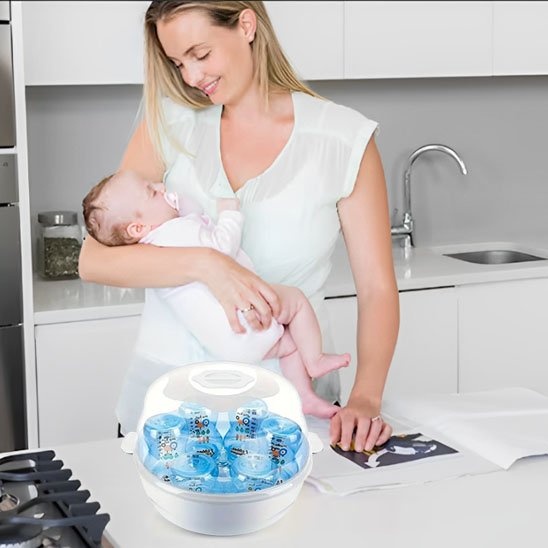
Sterilisateur biberon| STERILDA™
Stérilisateur à micro-ondes pour biberons : hygiène rapide et sécurité garantie Vous cherchez une solution rapide pour désinfecter les biberons de votre bébé ? Le Stérilisateur à micro-ondes représente la réponse idéale pour les parents soucieux de l'hygiène de leur tout-petit. En seulement 2 à 6 minutes , ce système élimine 99,9% des bactéries nocives grâce à sa technologie de vapeur efficace. Comment le stérilisateur transforme votre routine quotidienne. "Avant, je passais des heures à faire bouillir les biberons. Depuis que j'ai découvert ce stérilisateur, je gagne un temps fou ! En quelques minutes, tout est prêt et parfaitement désinfecté. C'est comme si on m'avait rendu une partie de ma journée," témoigne Marie, maman d'un nourrisson de 3 mois. Gagnez un temps précieux tout en assurant une protection optimale. Les jeunes parents le savent bien : chaque minute compte quand on s'occupe d'un nouveau-né. Ce stérilisateur élimine en un temps record toutes les bactéries potentiellement dangereuses pour votre bébé. La vapeur générée dans votre micro-ondes pénètre dans les moindres recoins des accessoires, garantissant une hygiène irréprochable en un clin d'œil. Pourquoi ce stérilisateur devient vite indispensable pour la sécurité de bébé ? Une tranquillité d'esprit à chaque repas grâce à une hygiène parfaite . Les matériaux premium sans BPA (PP et ABS de première qualité) garantissent non seulement une durabilité exceptionnelle, mais aussi une sécurité totale pour la santé de votre enfant . Le stérilisateur idéal pour les parents nomades et les espaces limités Une solution compacte qui vous accompagne partout. Plus besoin de transporter des équipements encombrants ou de compromis sur la propreté des biberons de bébé ! Les dimensions réduites de ce stérilisateur (25,5 × 22 × 17,5 cm) en font le champion des petites cuisines et des déplacements. Il s'intègre parfaitement dans n'importe quel micro-ondes standard. Sa légèreté est un atout majeur pour les familles qui voyagent régulièrement. Caractéristiques : ✅ Désinfection complète en 2 à 6 minutes seulement ✅Dimensions : 25.5 cm x 22 cm x 17.5 cm ✅Capacité généreuse pour 6 biberons et accessoires ✅Élimination prouvée de 99,9% des germes nocifs ✅Compatible avec la plupart des marques de biberons ✅Utilisation simple sans produits chimiques ajoutés La désinfection devient un geste simple, rapide et totalement fiable grâce à ce stérilisateur conçu pour répondre aux besoins des familles d'aujourd'hui. 100% SATISFAIT OU REMBOURSÉ Tous nos produits sont automatiquement garantis 100% satisfait ou remboursé pendant 30 jours. SUPPORT FRANÇAIS 7J/7 Une question ? Notre service client français vous répond sous 24h et cela 7 jours sur 7. CLIQUEZ SUR LE BOUTON "AJOUTER AU PANIER" MAINTENANT POUR PROFITER DE L'OFFRE ! "Une partie des avis clients peuvent provenir de fournisseurs partenaires, les avis sont vérifiés manuellement par notre équipe avant toute publication".
Brand: Babyglyne
Category: Baby & Toddler > Nursing & Feeding > Bottle Warmers & Sterilizers > Sterilizers > Microwave Sterilizers